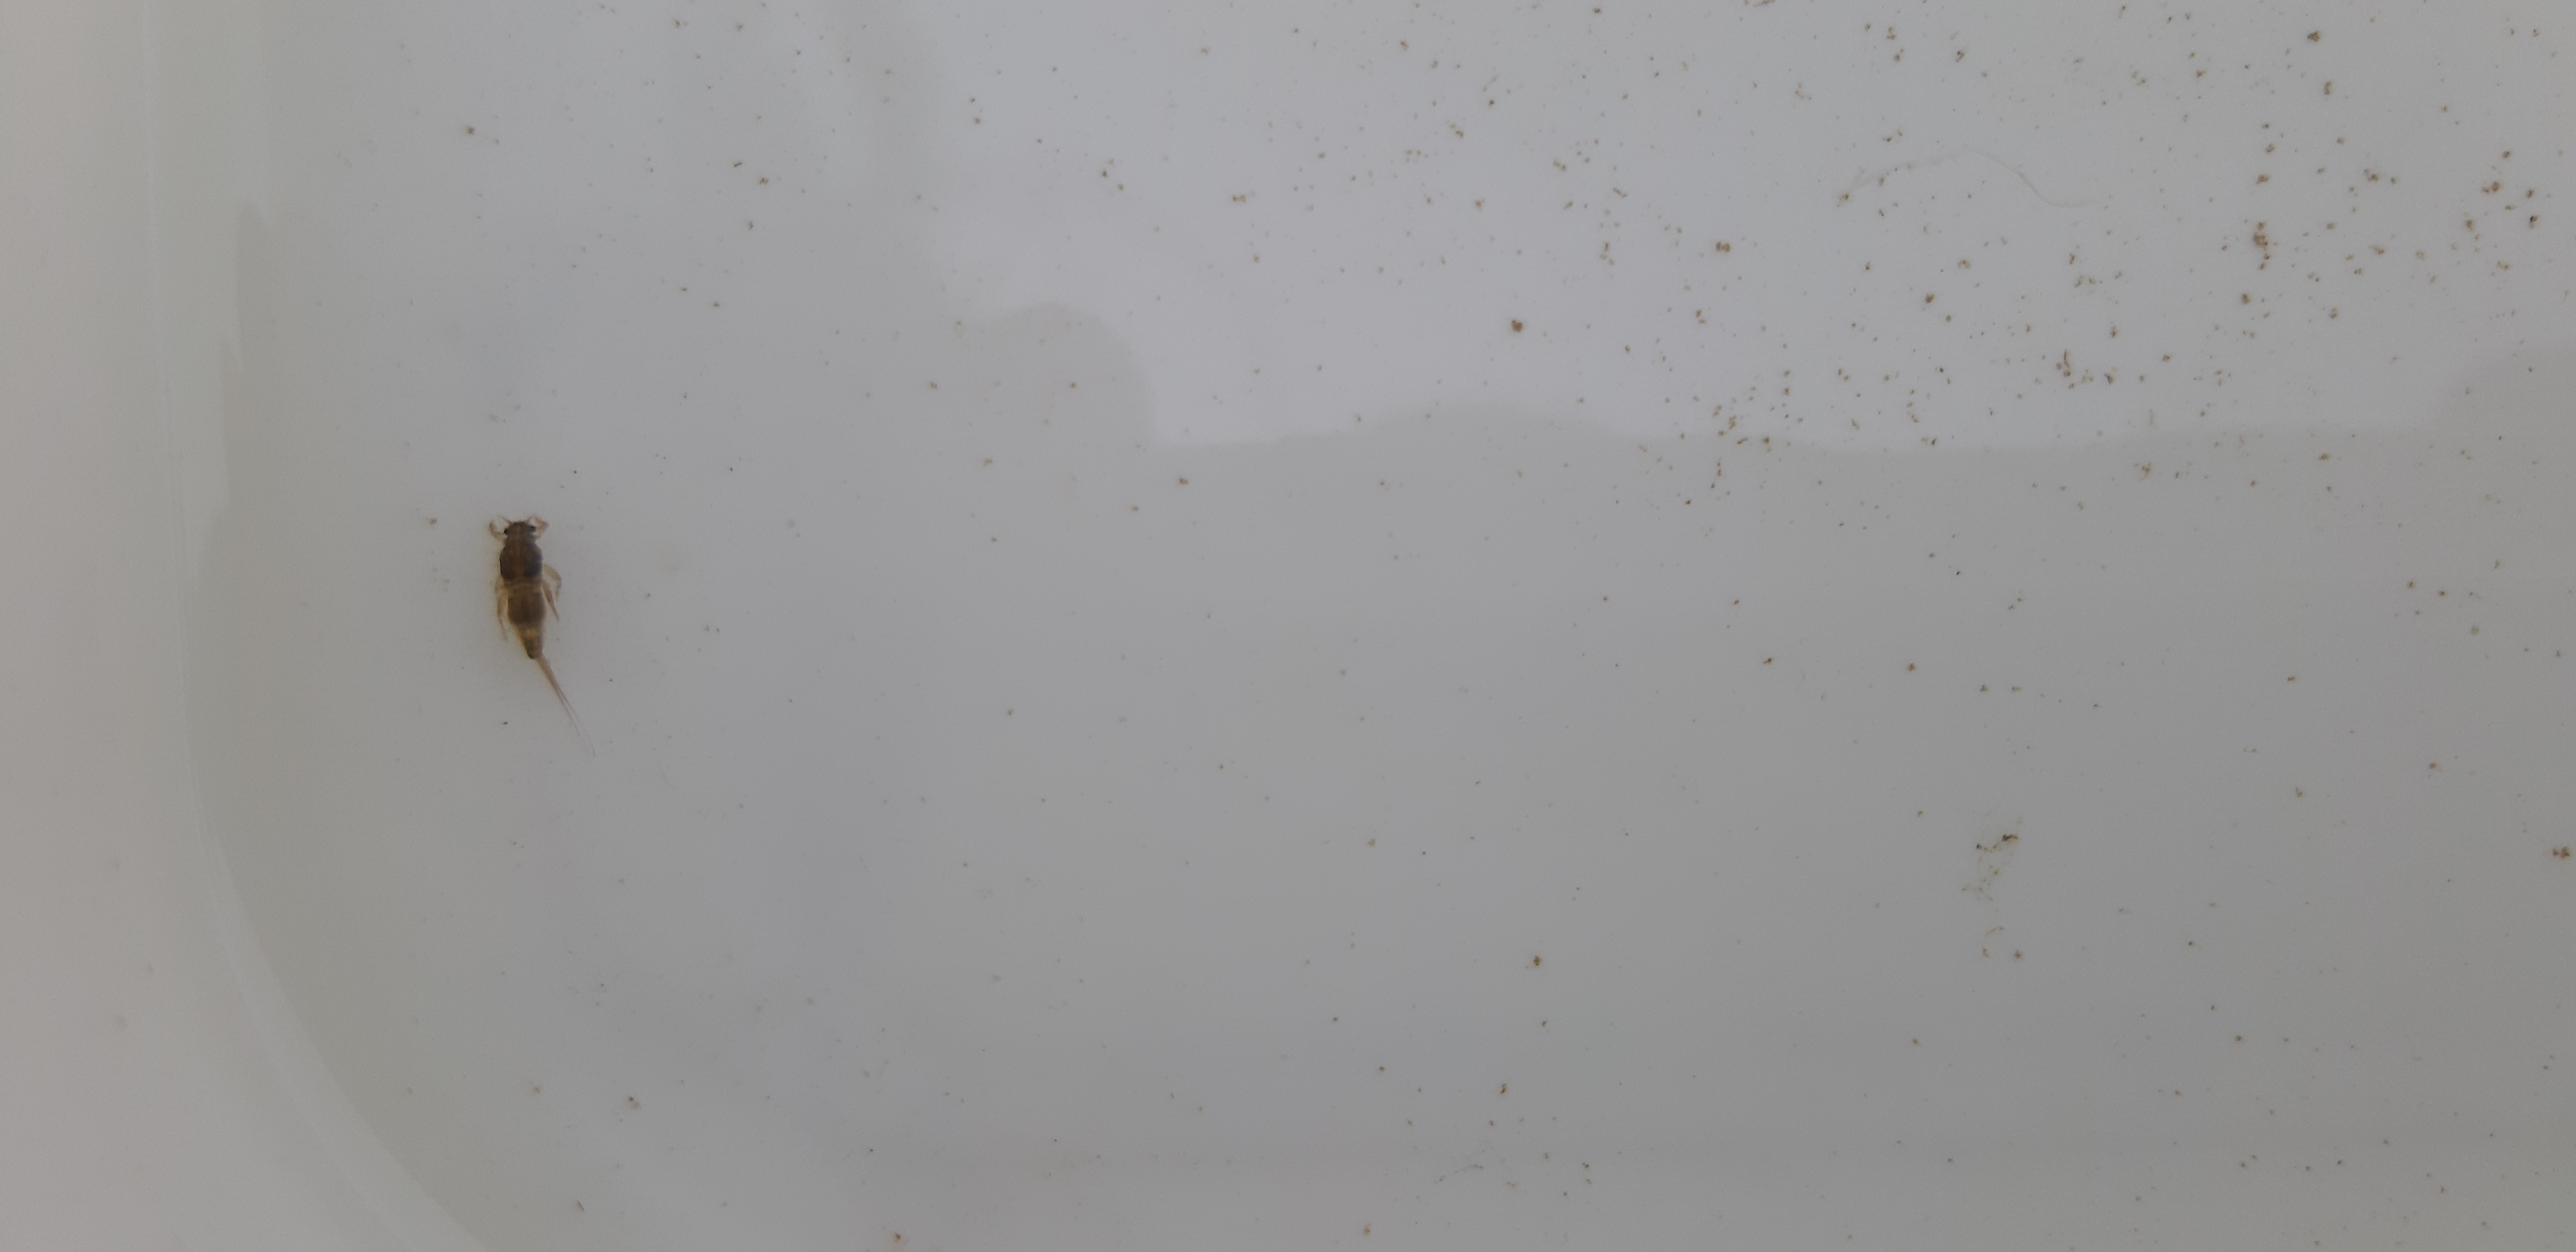
Macroinvertebrate group: other_mayflies